R. Sowdhamini

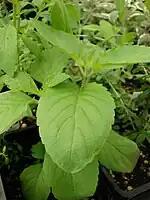
Tulsi plant

Sowdhamini's research is in the fields of computational studies of Protein Science as well as genome sequencing and she is reported to have done advanced research in the code development for studying Protein folding and unfolding. She leads a group of scientists engaged in the computational studies of proteins with regard to their "random rearrangements during evolution" and they have carried out genome surveys of several protein families and superfamilies. Her team was successful in preparing the draft genome of Ocimum tenuiflorum (commonly known as Tulsi), a plant with medicinal properties, for the first time which assisted in identifying the genes responsible for the production of Ursolic acid, a triterpenoid and Eugenol, a phenylpropanoid, compounds responsible for the medicinal properties of the plant. She was the lead developer of "3DSwap", a database of 3D domain-swapped proteins. Besides, along with James Spudich of the Stanford University and Henrik Flyvbjerg of the Technical University of Denmark, she led the project for studying coiled coil interactions in proteins, a collaborative project of the two institutions and the National Centre for Biological Sciences. Her studies have been documented by way of a number of articles and ResearchGate, an online repository of scientific articles has listed 427 of them. She sits in the editorial board of "Bioinformation" journal and has also mentored many post-graduate, doctoral ad post-doctoral scholars in their research.